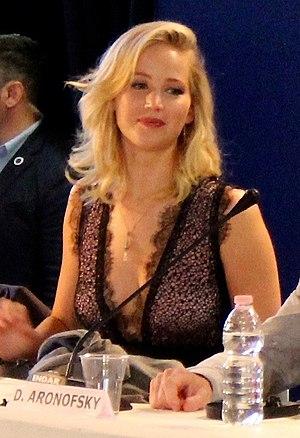
mother! ou Mère ! au Québec est un film d'horreur psychologique américain écrit et réalisé par Darren Aronofsky, sorti en 2017.